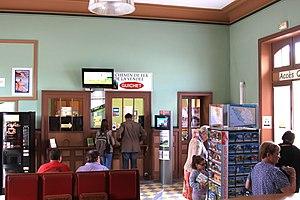
La gare de Mortagne-sur-Sèvre est une gare ferroviaire française de la ligne de Vouvant - Cezais à Saint-Christophe-du-Bois, située sur le territoire de la commune de Mortagne-sur-Sèvre, dans le département de Vendée en région Pays de la Loire.